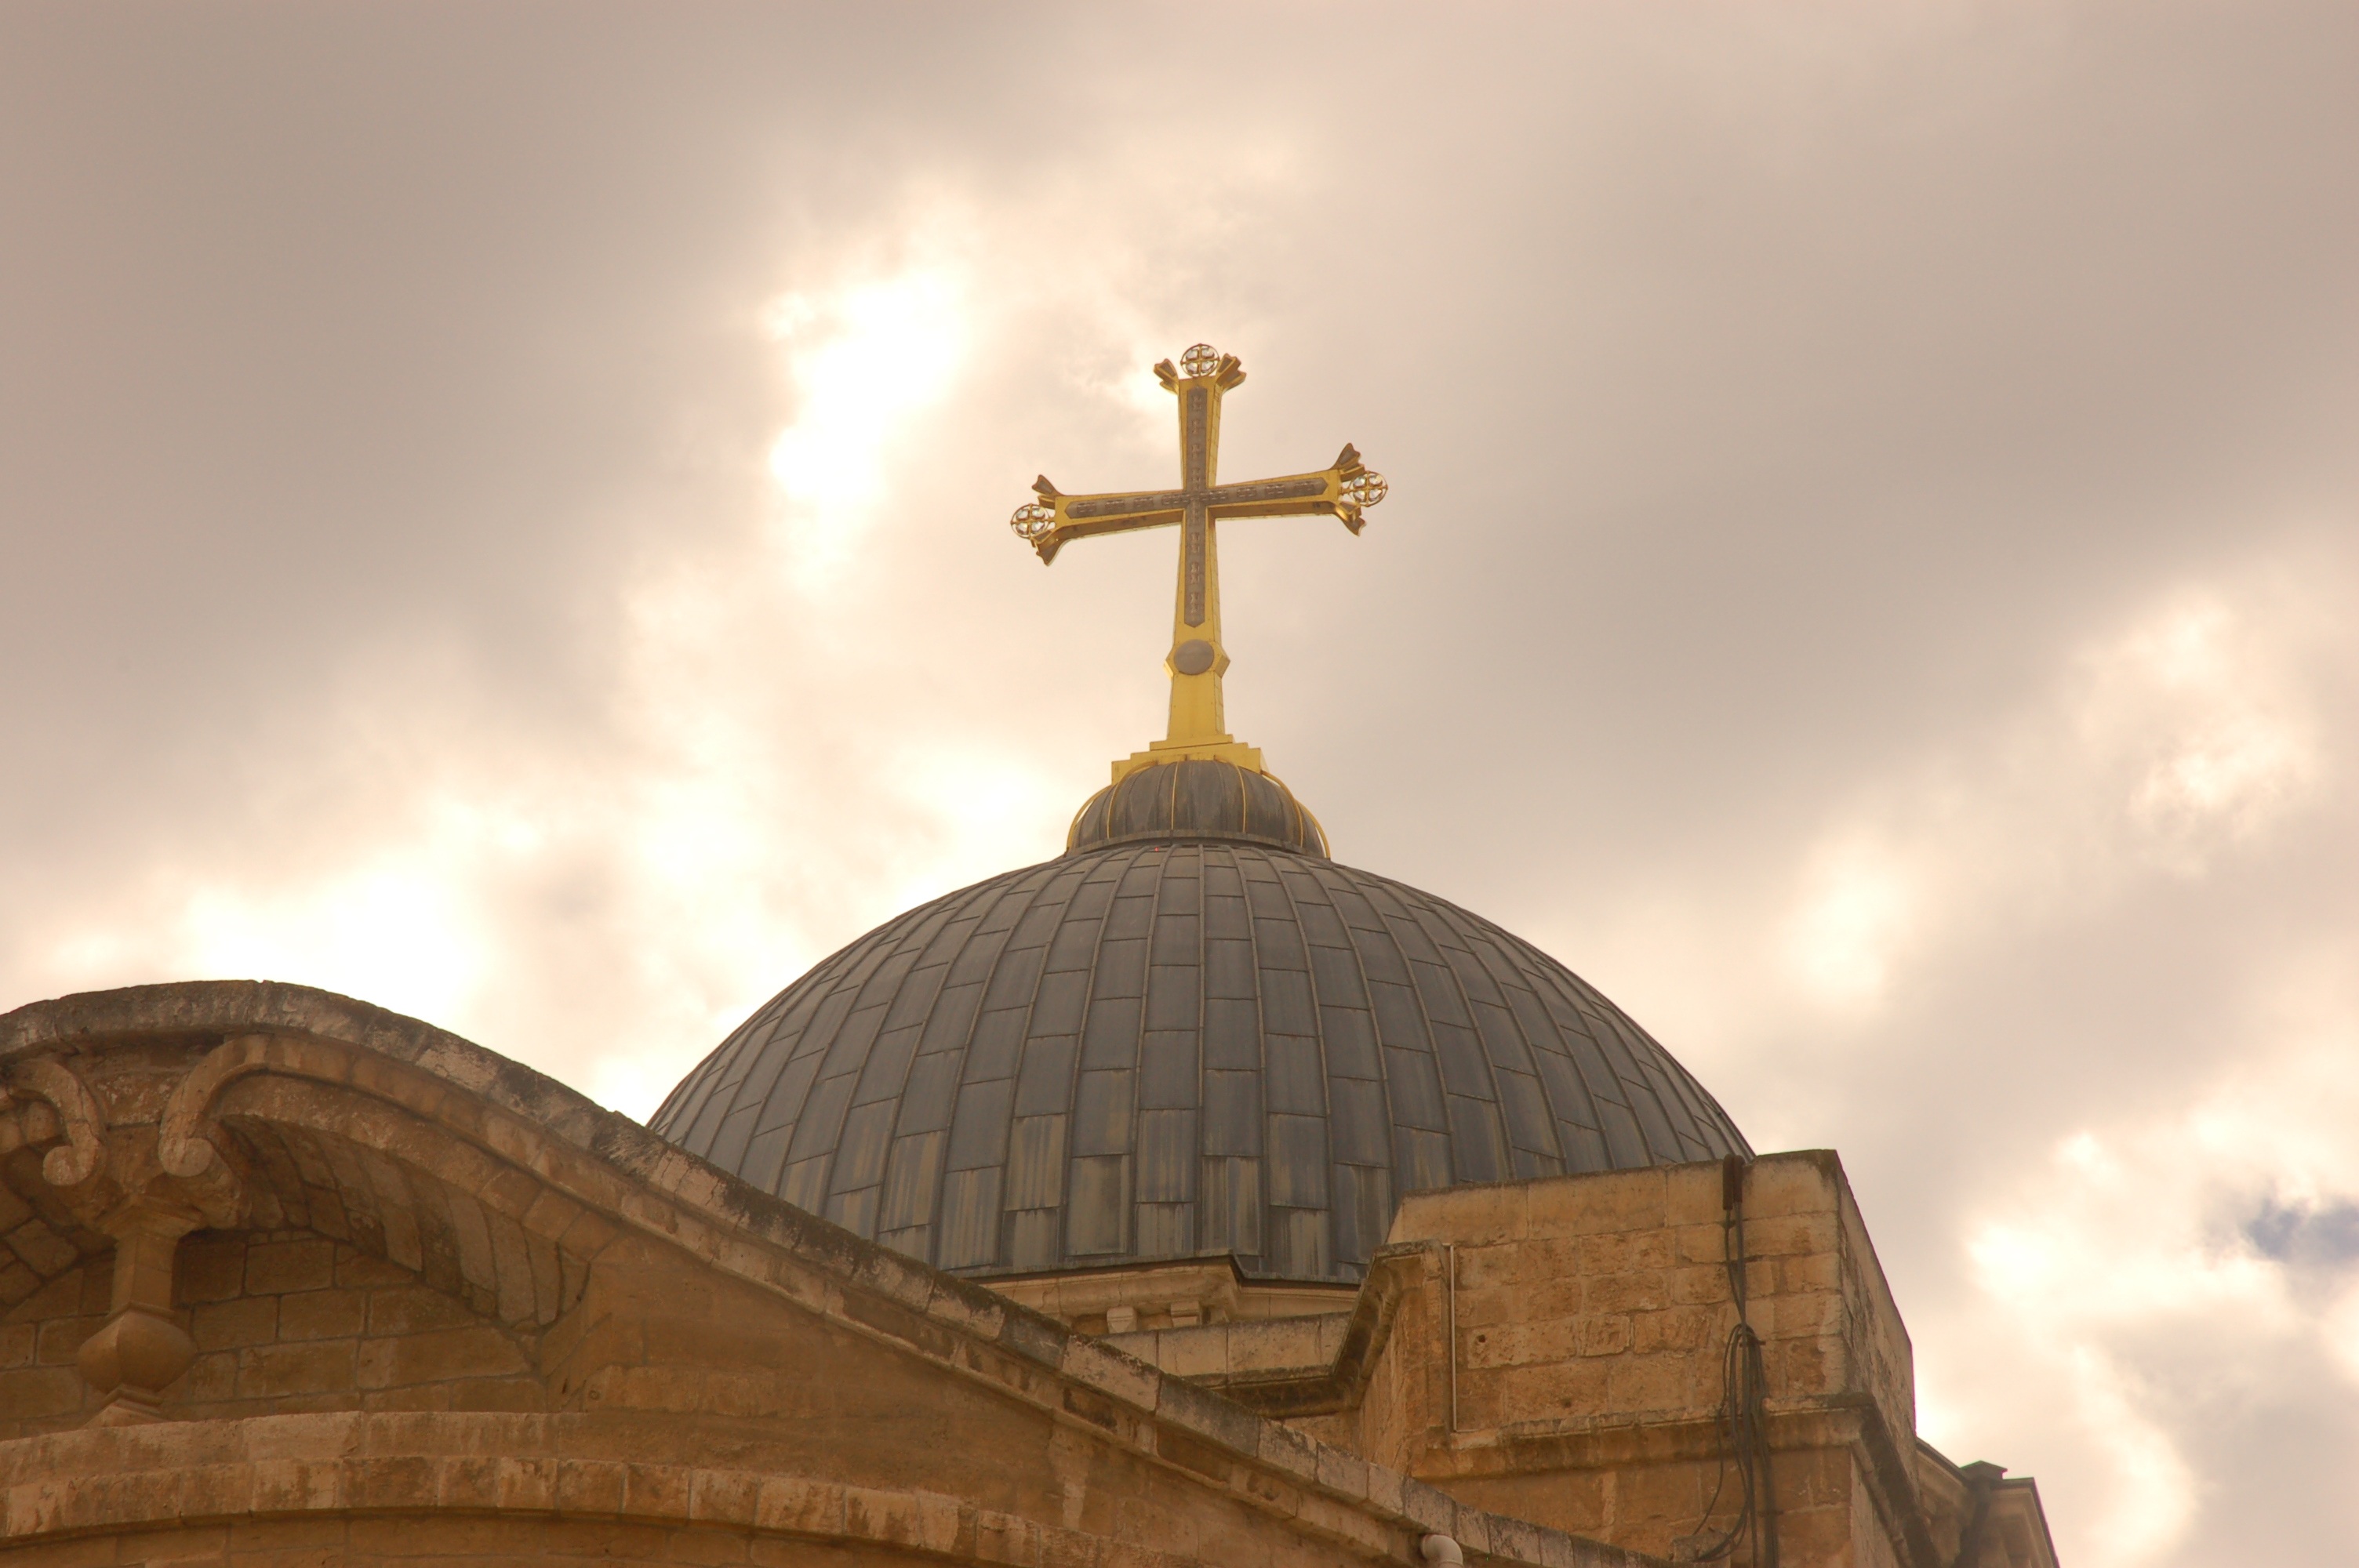
building, sign, symbol, religion, landmark, church, cross, place of worship, christ, temple, jesus, christianity, holy, dome, ancient history